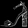
Label: Sandal